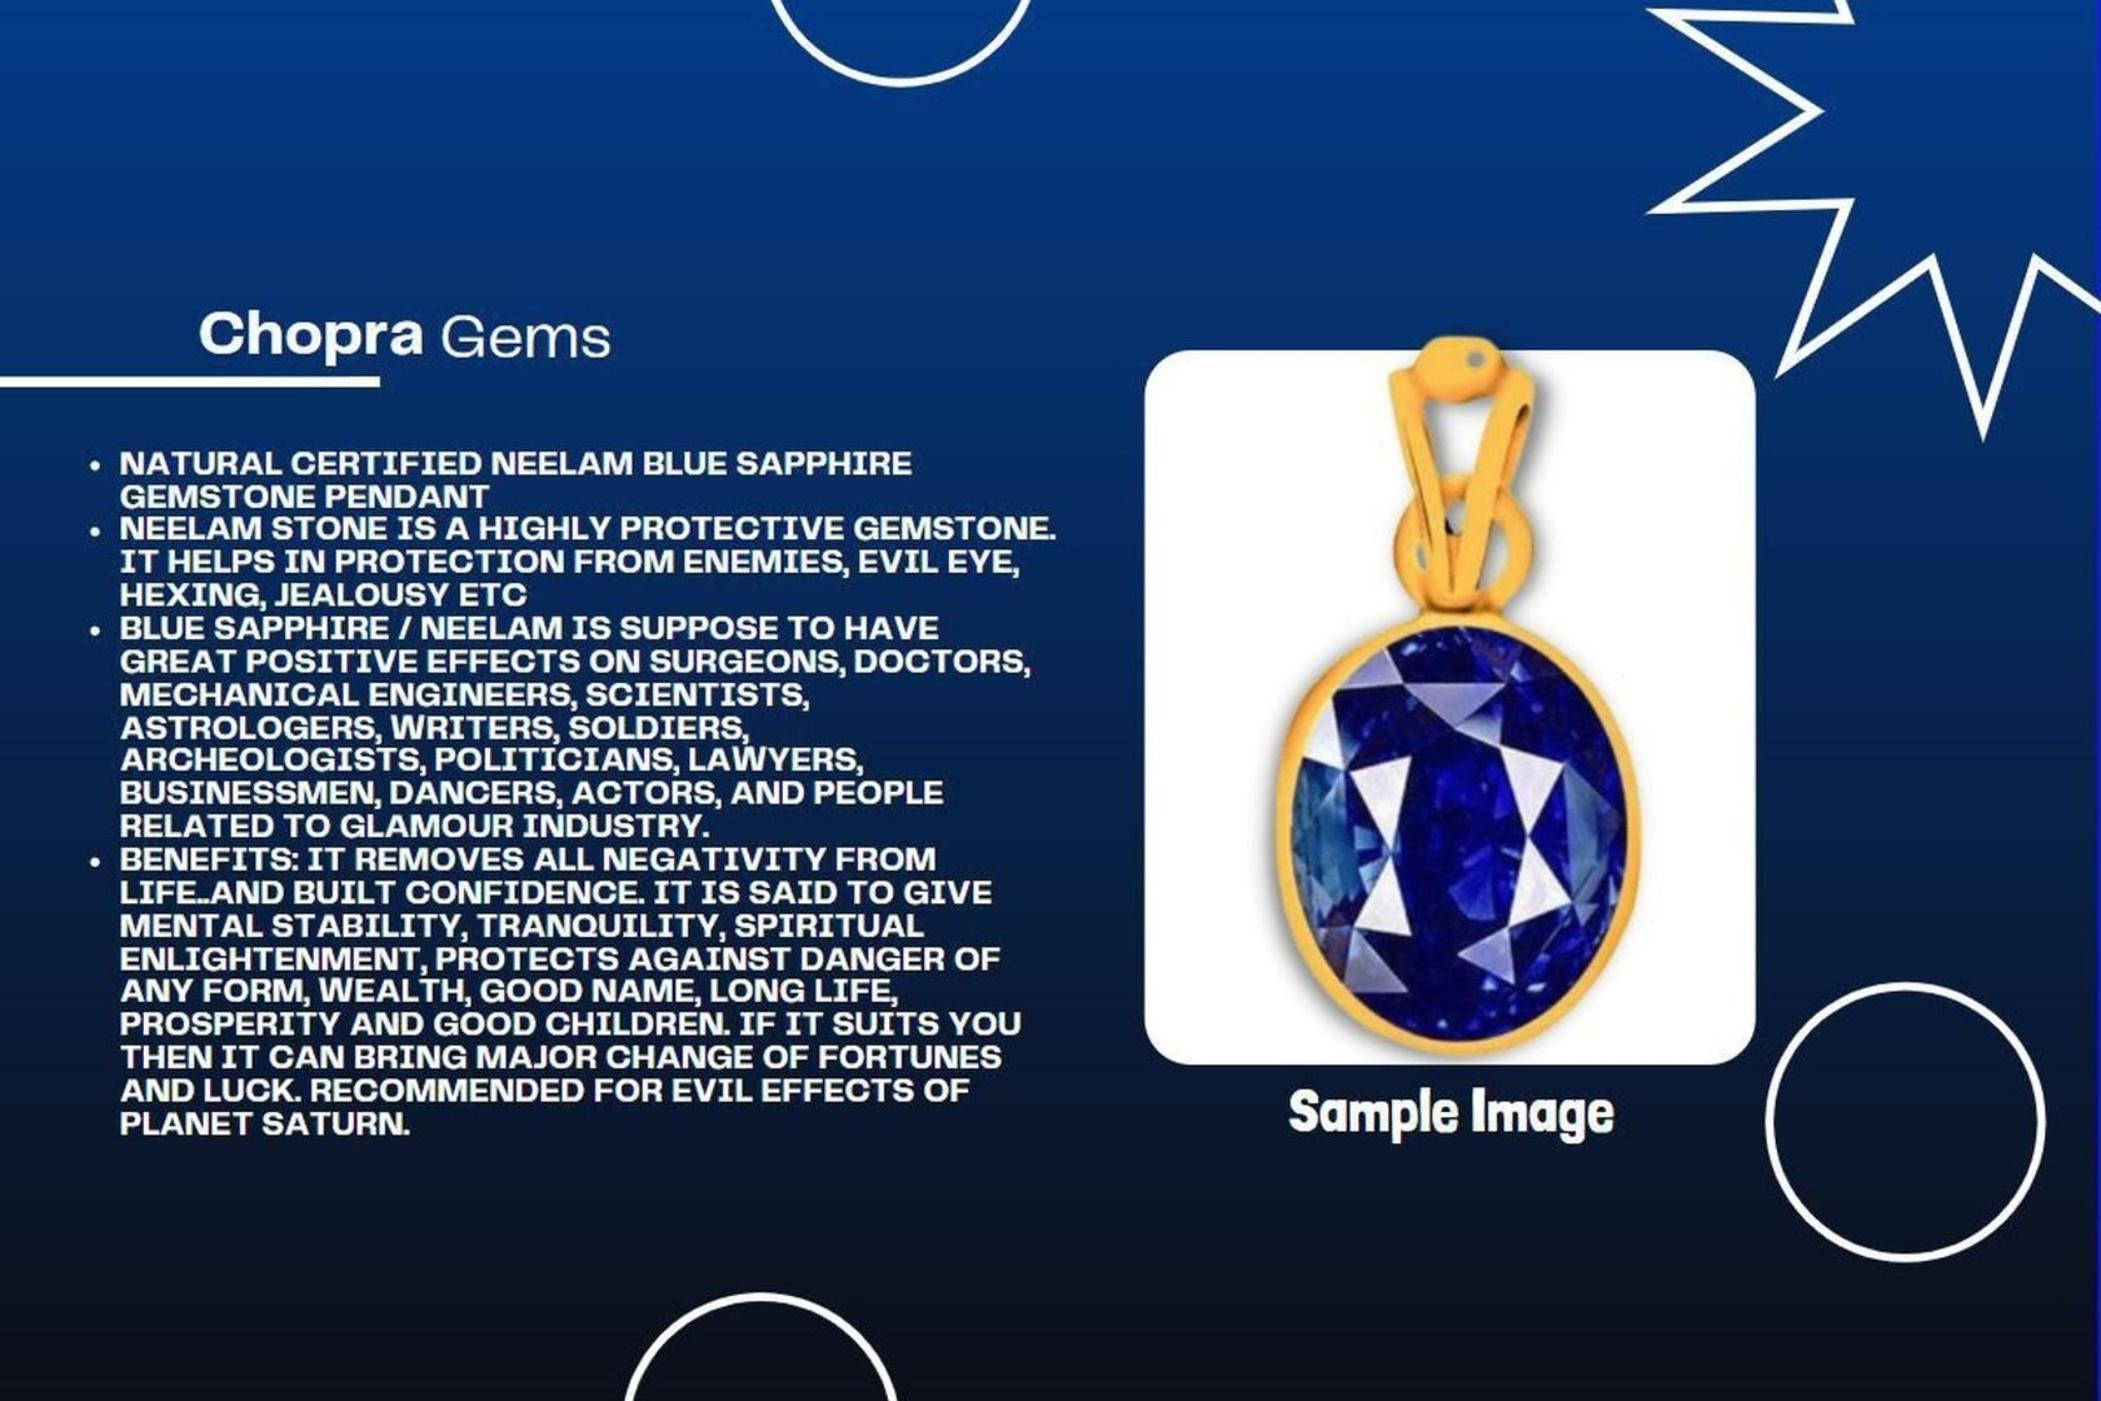
Chopra Gems Stone Original Sapphire Stone Pendant Without Chain Blue (Men and Women) (ring-612-fk)
Type: Necklaces & Pendants
Brand: Chopra Gems & Jewellery
Price: Rs. 499
 Amazing beautiful looking blue sapphire top quality carat loose gemstone, treated blue sapphire gem is available to order and can be shipped anywhere in the world. Gemstone certification can also be provided as an optional service. Blue sapphire is an extremely powerful stone. If it proves conducive for a person, it can bless one with immense good luck, wealth and prosperity, and grant unexpected riches sudden financial gains. Bluesapphire removes poverty and gives the wearer almost everything a man could desire, namely health wealth, longevity, happiness, property. Blue sapphire also protects the wearer from misfortunes, accidents, unexpected natural calamities, and guards one from unforeseen risks dangers. This gem stone guards one from all evil, purifies the mind and increase flow of positive energy and thought. Blue sapphire helps overcoming difficulties such as debt, enemies, and obstructions to the maintenance of your life, improving your health, exercise, improving upon weak rreas in your life, children, education, luck, speculations, dignity, and spiritual practices. Blue sapphire will help you overcome any feelings of emptiness, thereby helping you overcome and moods and depressions, and prevent you from projecting any of your fears or worries onto others.
Features: Material - stone,Color blue,Chain not included
Included: 1 Original Sapphire Stone Pendant